Gale (singer)

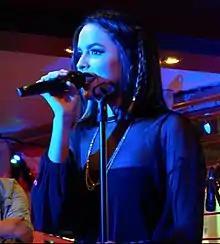
Gale performing in 2017

Carolina Isabel Colón Juarbe (born May 16, 1993), better known by her stage name Gale (pronounced gah-leh; stylized as GALE), is a Puerto Rican singer, best known for her song "Levántate", which was selected as the official song of the 2017 CONCACAF Gold Cup in Spanish by the American Spanish-language broadcast television network Univision.